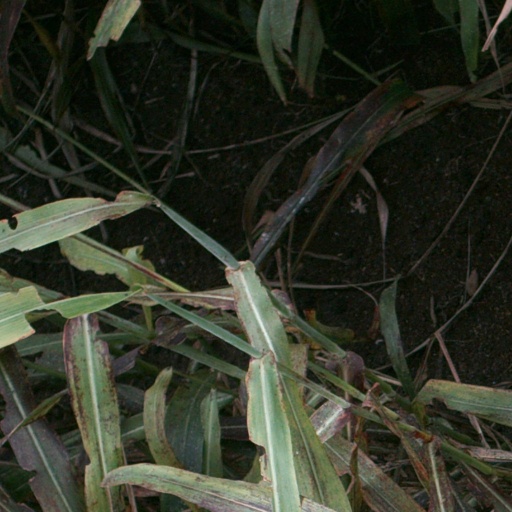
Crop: sorghum